Asbury United Methodist Church (Washington, D.C.)

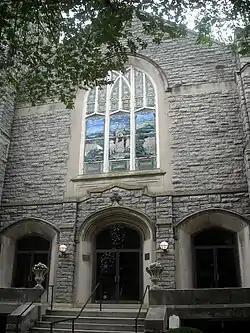

Asbury United Methodist Church, founded in 1836 as Asbury Chapel, is the oldest black United Methodist church in Washington, D.C.